5th Ward The Series

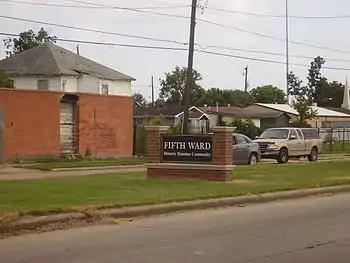

As a longtime resident of Texas, "5th Ward The Series" finds Carter expanding on themes from his first feature film – titled "Fifth Ward" – which he made 20 years ago. The son of a minister, Carter moved to Houston from Arkansas when he was a child. Although he was only in Fifth Ward a short time, the neighborhood left an impression on Carter. Initially, Carter went to Texas A&M University to study engineering, however he took a detour into drama. After the completion of school, Carter was ready to tell his Fifth Ward story. "Fifth Ward", Carter's debut film was featured in the SXSW Film Festival and set Carter on a path writing, directing and producing feature films.